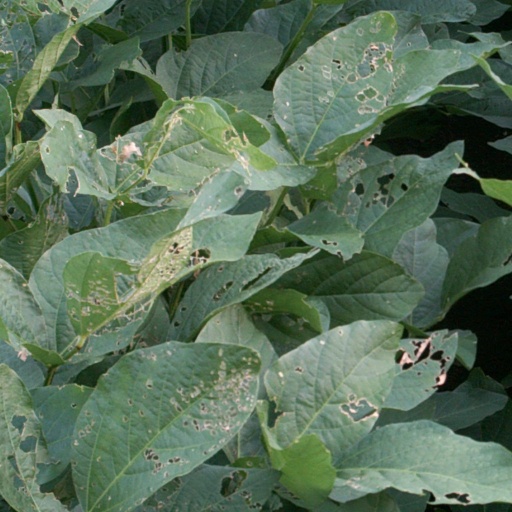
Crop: soybean